Sue Hecht

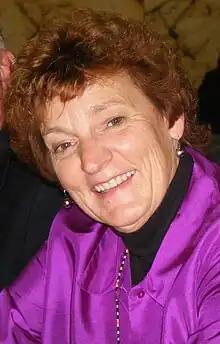

Sue Hecht (born December 7, 1947) is an American politician from Maryland and a member of the Democratic Party. She retired in 2011 after serving three terms in the Maryland House of Delegates, representing Maryland's District 3A in Frederick County. She is known for her campaign slogan "Hecht Yes!".